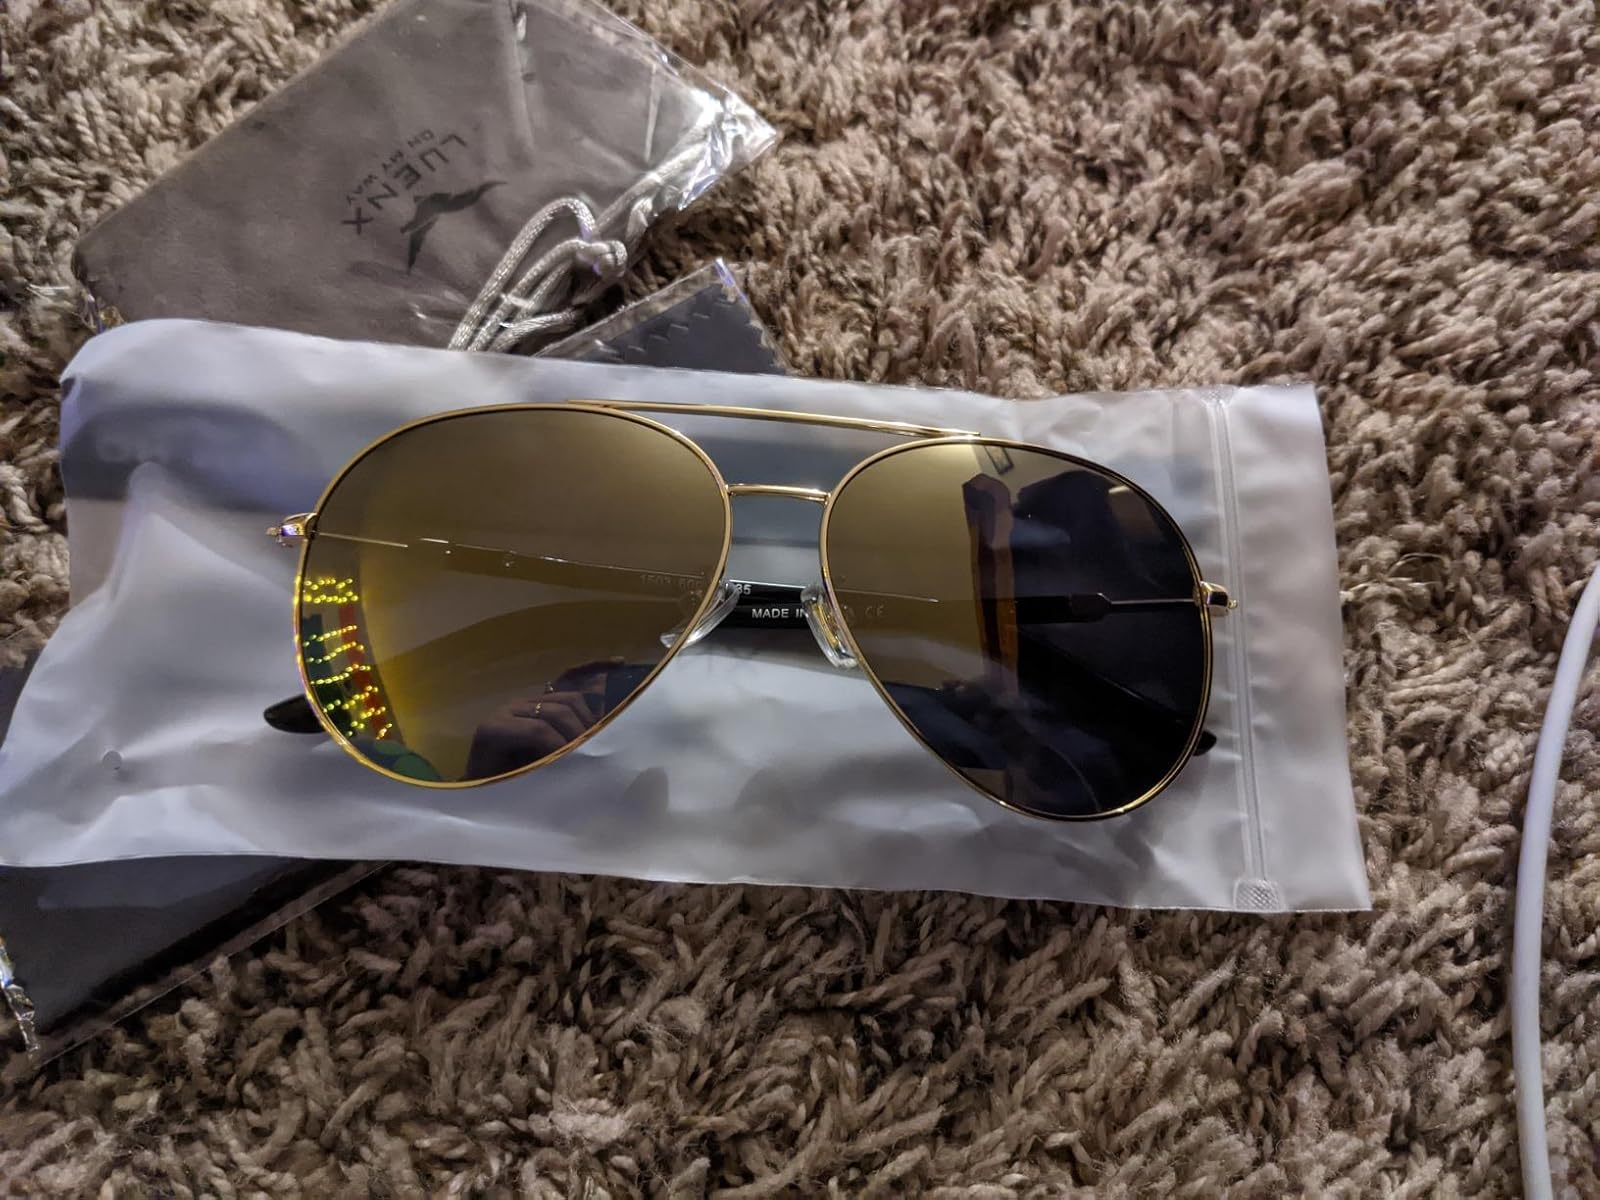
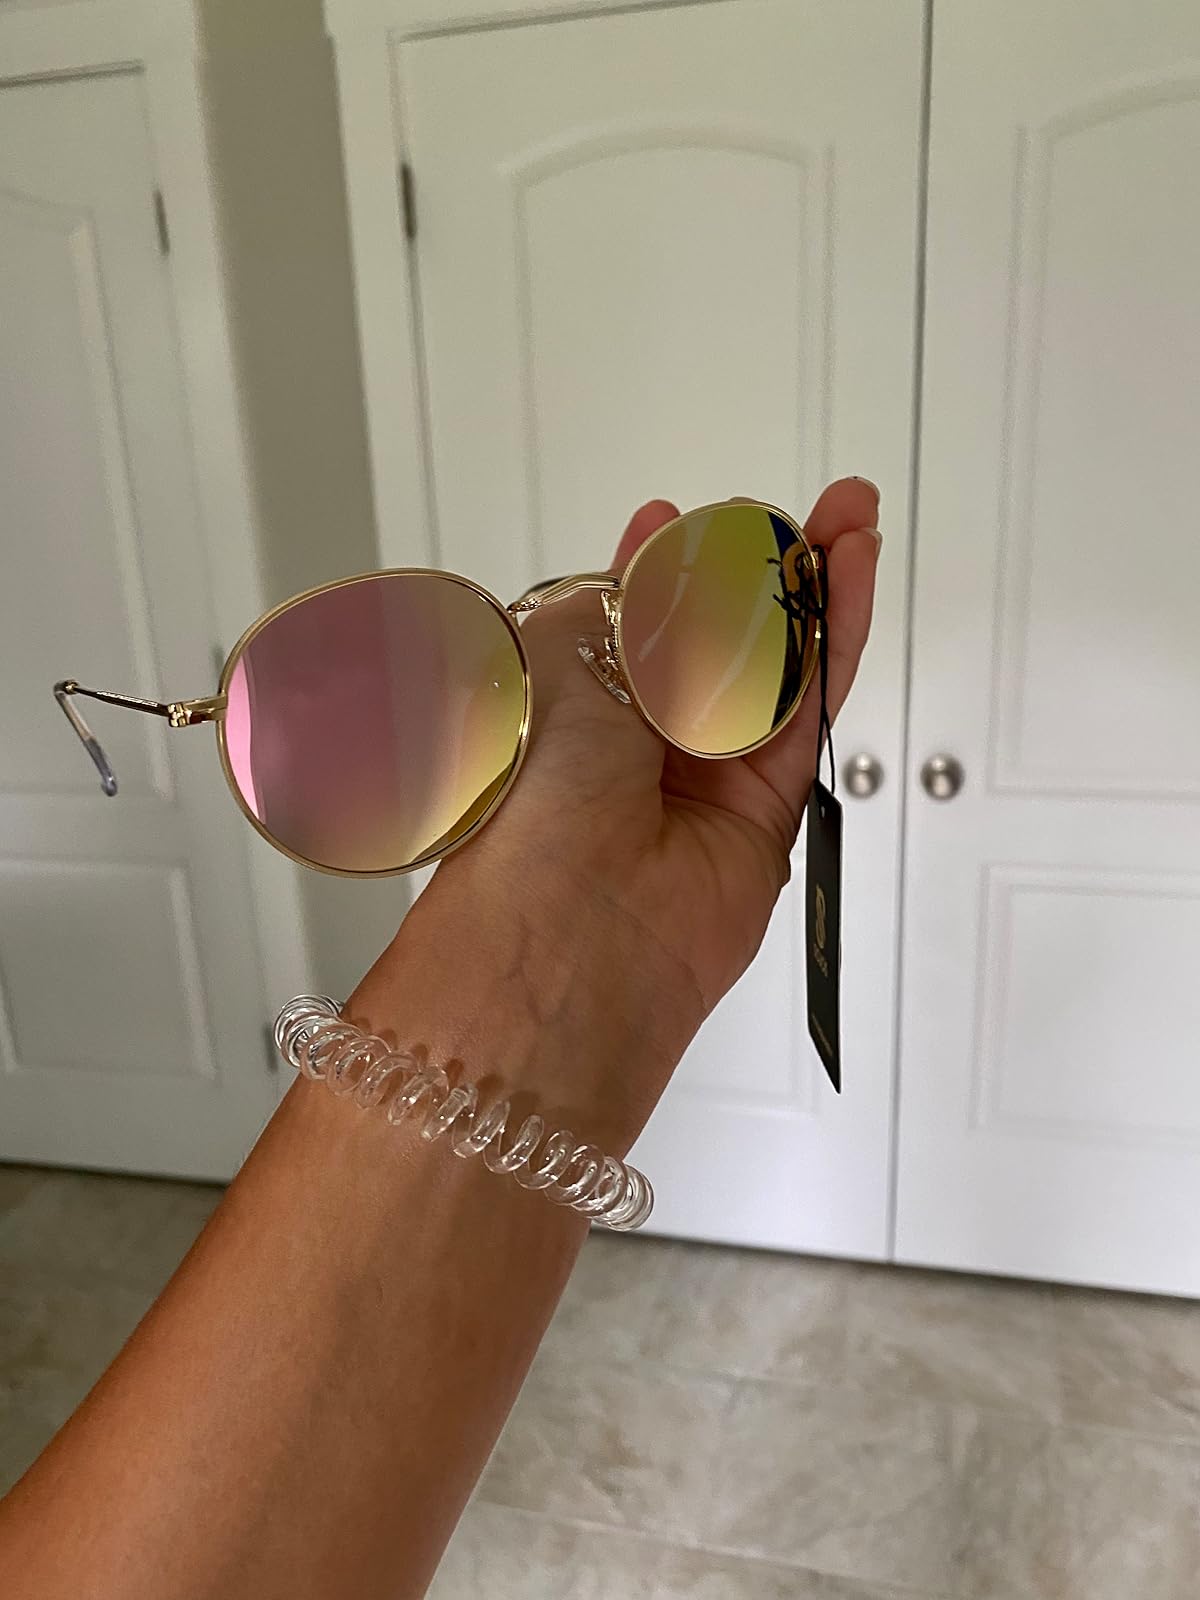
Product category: accessories_sunglasses
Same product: no